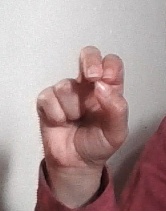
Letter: gaaf